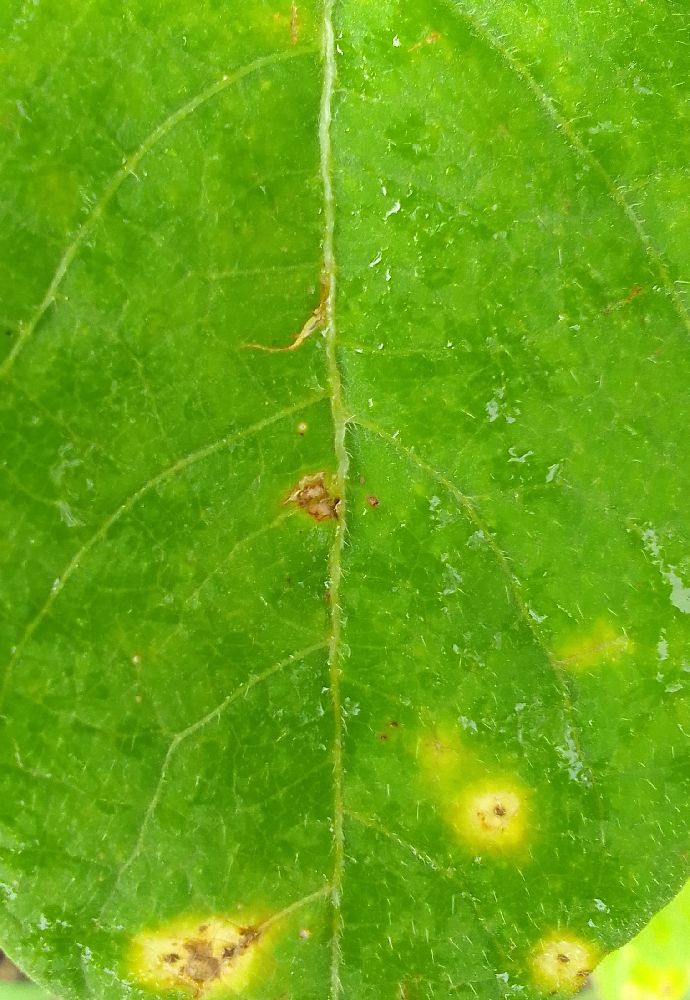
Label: rust